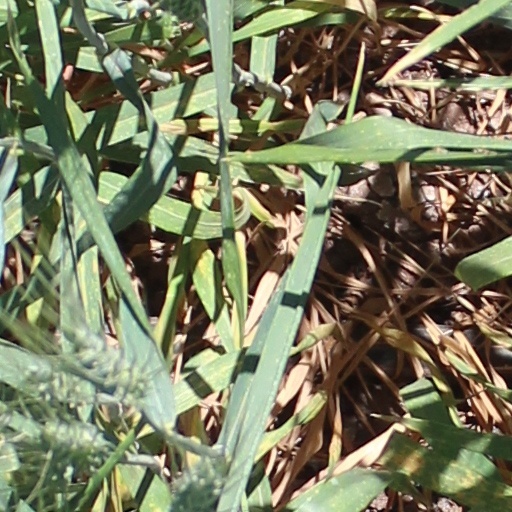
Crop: wheat